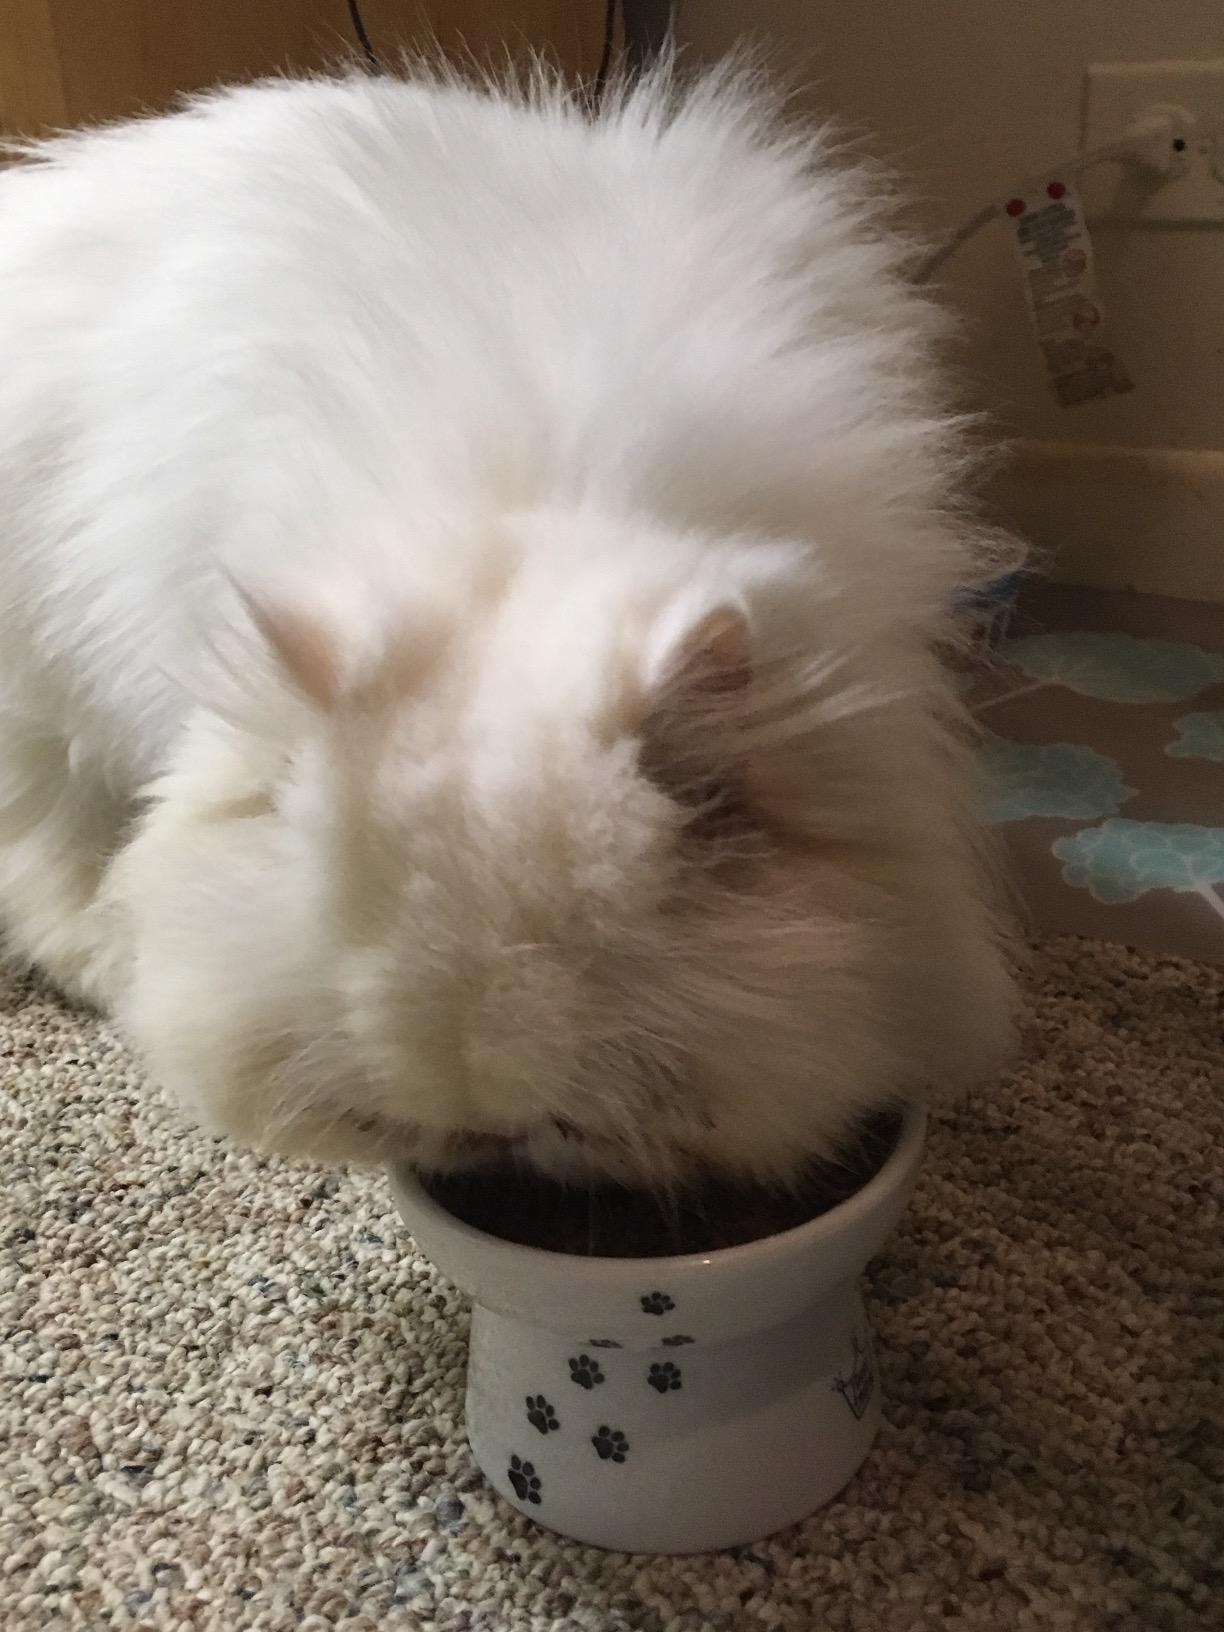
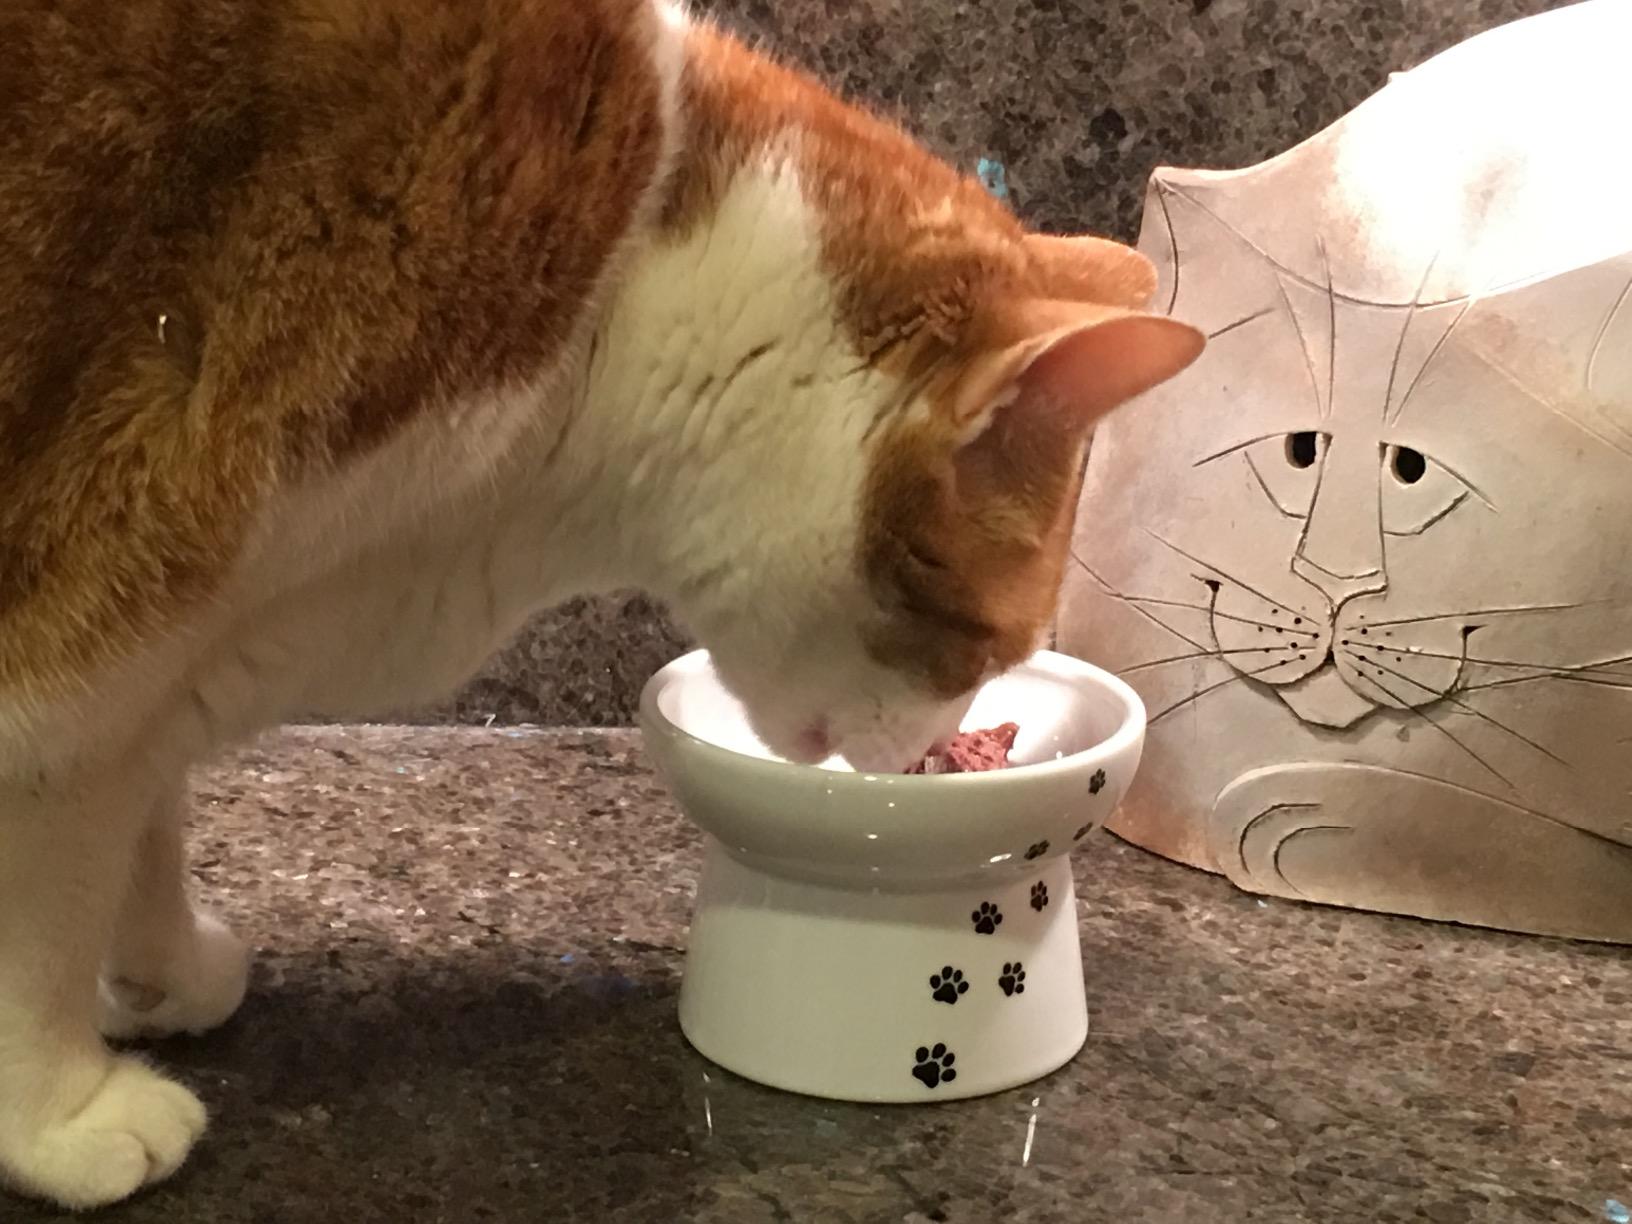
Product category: items_bowl
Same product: yes